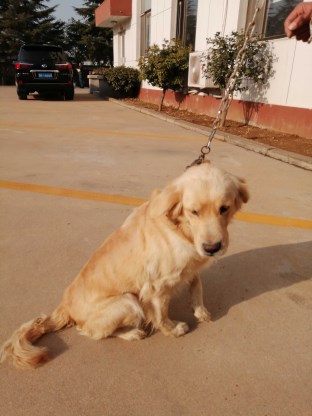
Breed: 3580-n000122-Labrador_retriever